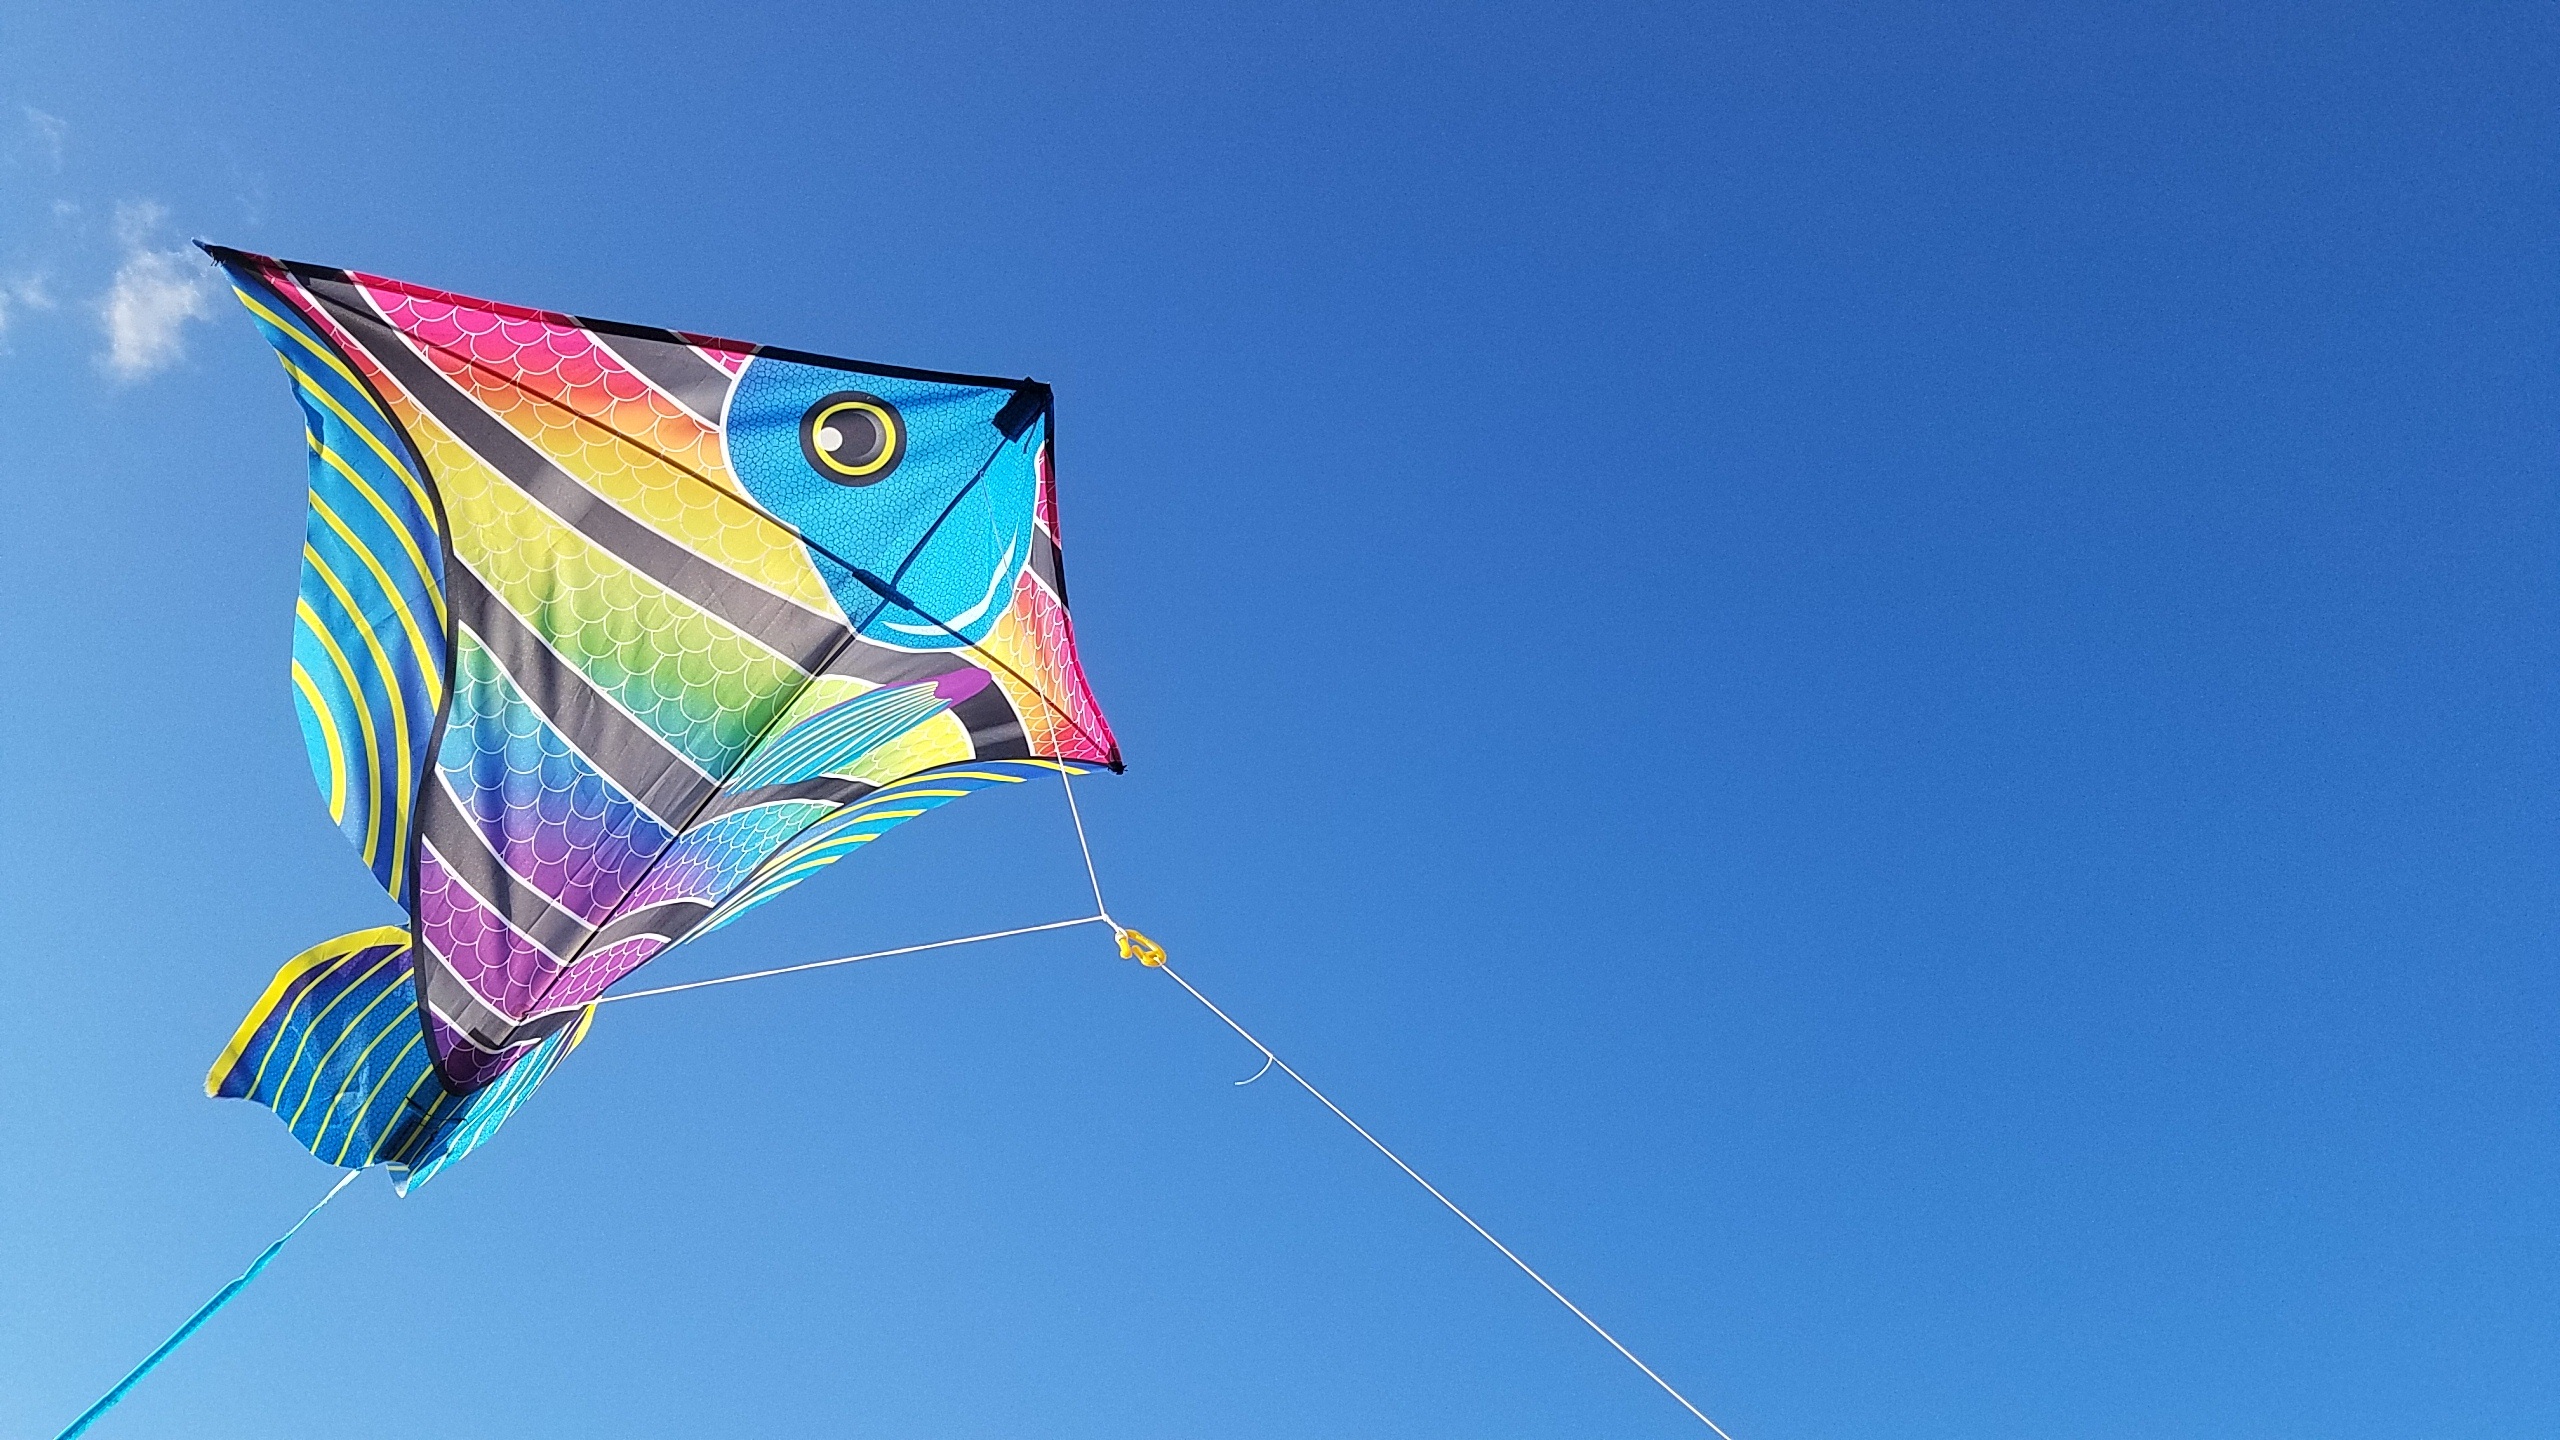
wind, kite, blue, toy, sports, florida, jacksonville, kite surfing, windsports, kite sports, individual sports, sport kite